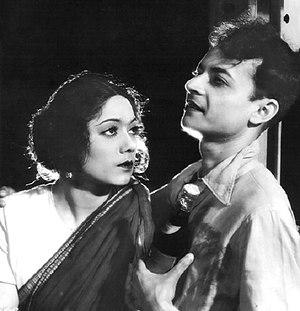
P.C. Barua et Chandrabati Devi dans la version bengalie de Devdas (1935)
Devdas ou Debdas est un film indien en bengali réalisé par P.C. Barua en 1935. Il s'agit de la première des trois adaptations cinématographiques de la nouvelle éponyme de Sarat Chandra Chatterjee produite par le studio New Theatres en 1935. La seconde, en hindi, est également réalisée par P.C. Barua et sort la même année. La troisième version, en tamoul, est réalisée par P.V. Rao et sort au Tamil Nadu en 1937.